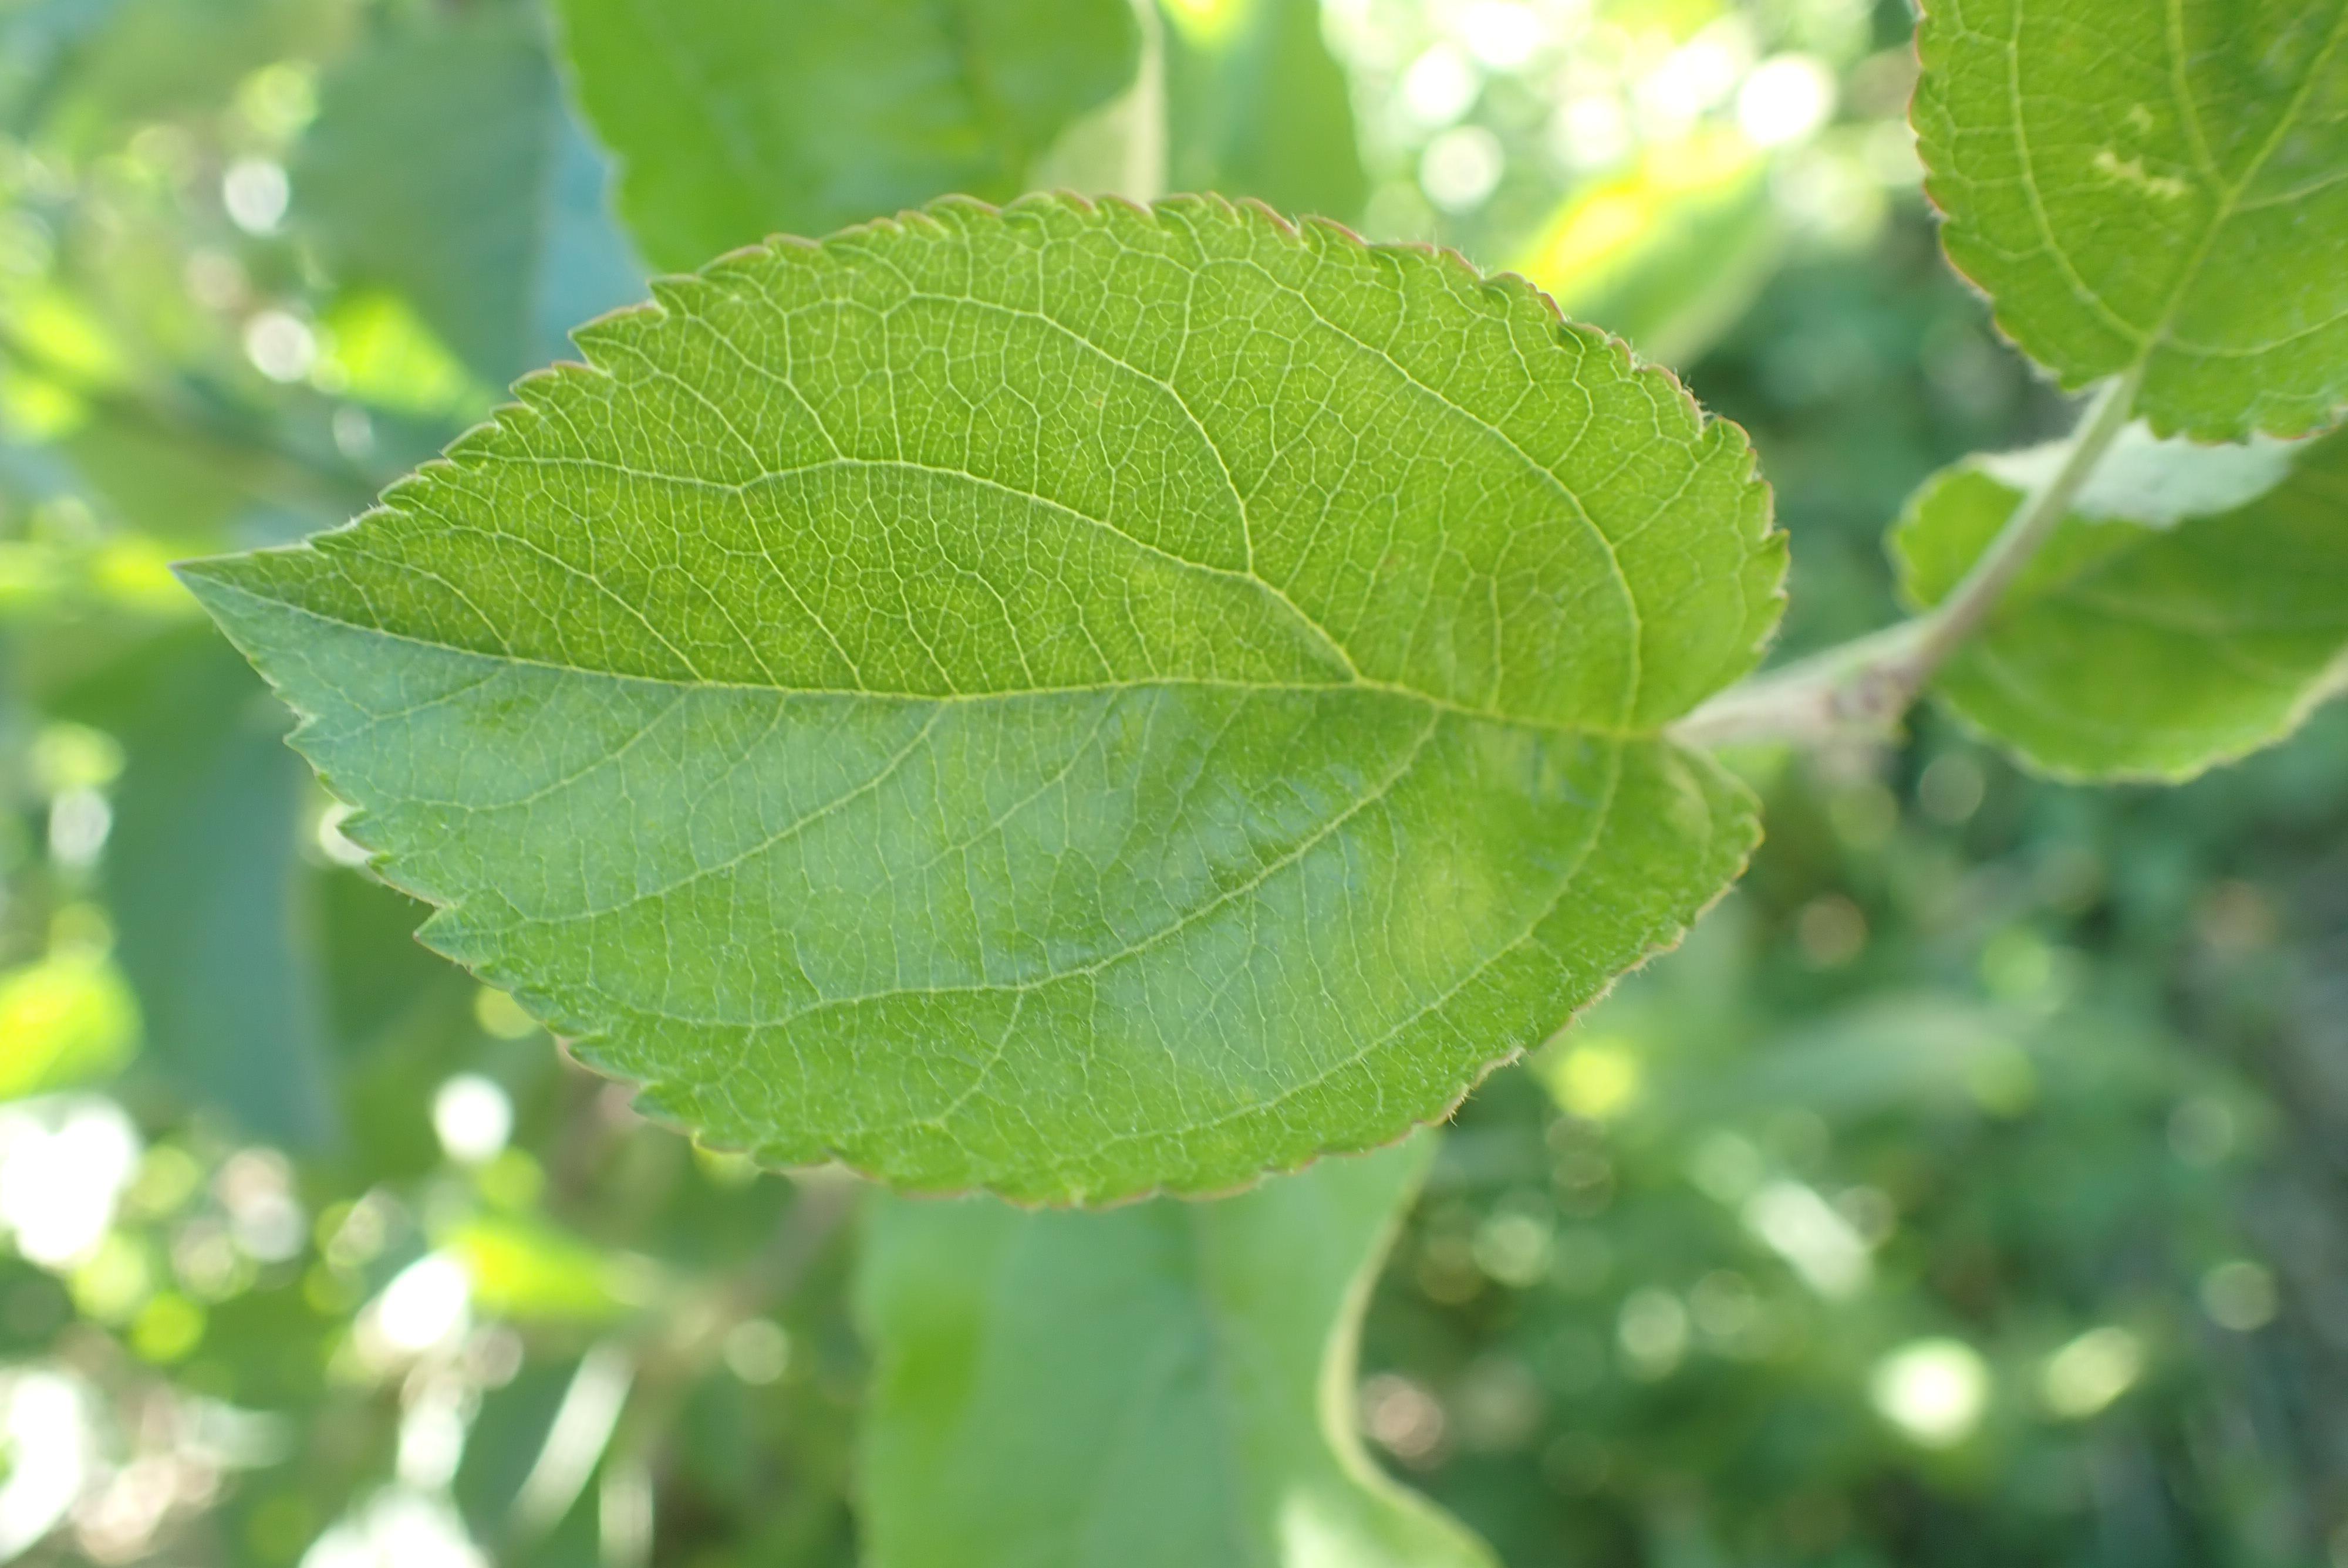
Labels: healthy